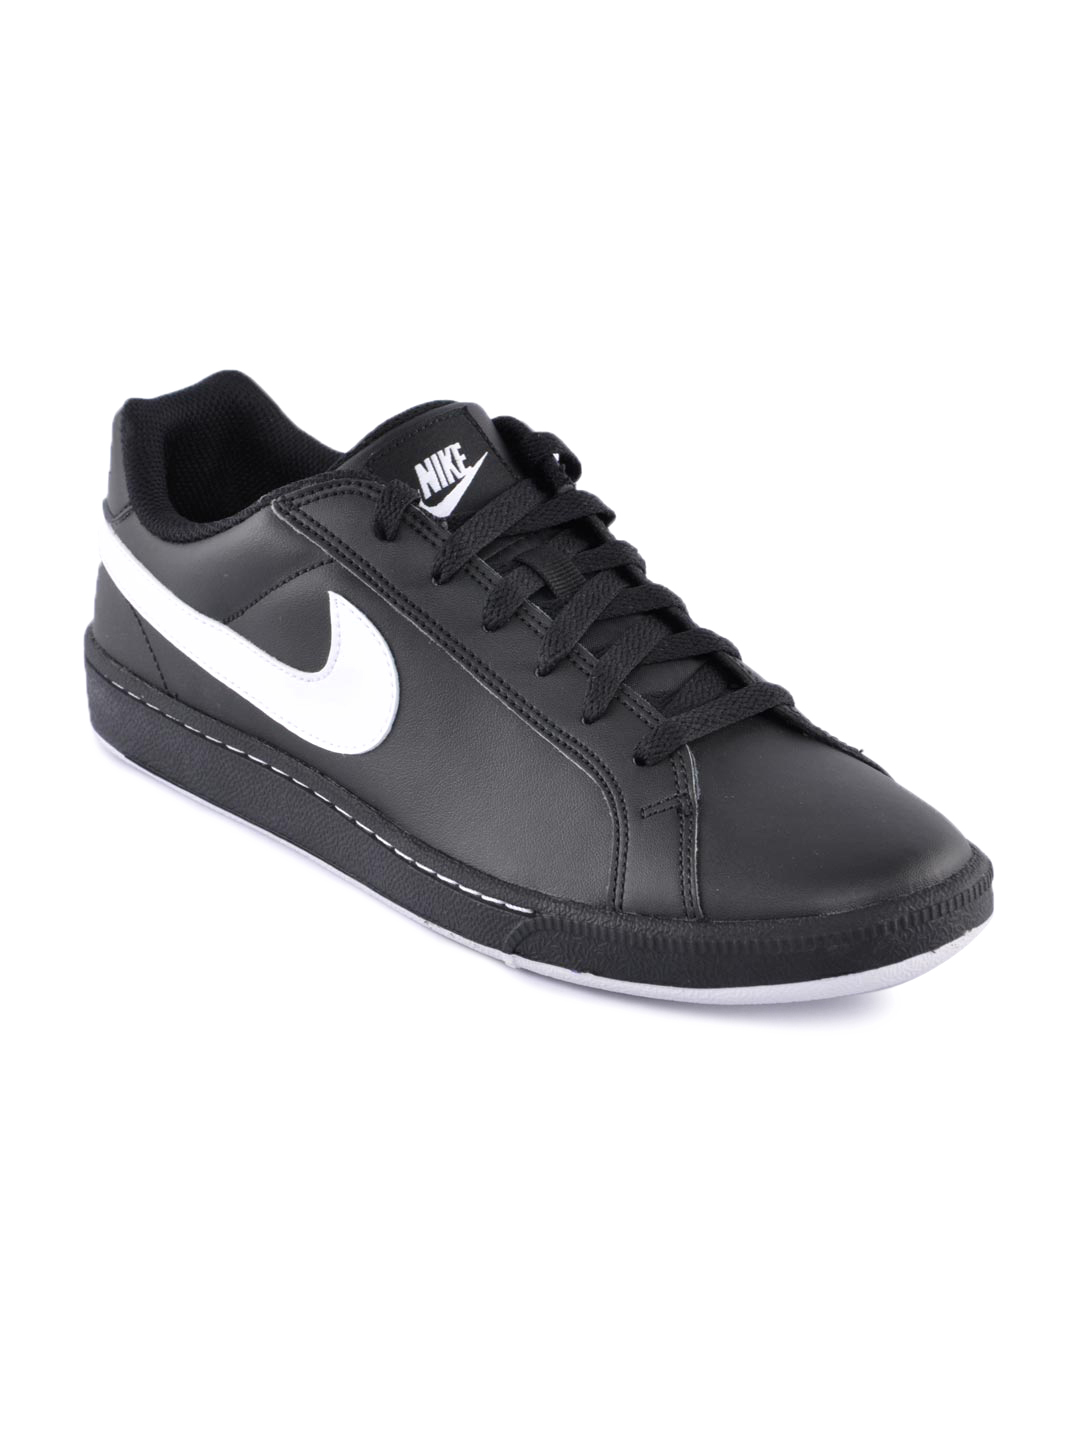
Nike Men Court Majestic Black Sports Shoes
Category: Footwear / Shoes / Sports Shoes
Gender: Men
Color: Black
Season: Summer 2012
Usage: Sports